GameCube controller

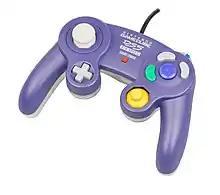
The prototype GameCube controller that was included with the development system, with its buttons adopting a color scheme similar to that of the Nintendo 64 controller

Miyamoto's first idea was to redesign the controller's four rhombus-positioned face buttons, a standard he had set when he designed the SNES controller. The green button was made the largest to give the holder the idea that it performs the primary function. That button would be surrounded by a smaller red button to the left and two colorless kidney-shaped and buttons to the top and right, respectively. The button was initially also kidney-shaped before it was made a circle. According to Ashida Kenichiro, one of the GameCube console's hardware designers, the controller was intended to be intuitive to the point where the player would forget they were holding it, but achieving that and adding many features proved difficult. As games transitioned to 3D graphics, Nintendo debated whether the controller needed a D-pad anymore. Ultimately, they settled on keeping it at the bottom right of the primary analog stick. They also settled on replacing the four buttons with a second analog stick, and placed it on the bottom left of the face buttons. The player's thumbs were meant to naturally rest on the primary analog stick and the button, from which the player can move them in a downward arc to reach the D-pad and secondary stick.